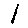
Label: 1